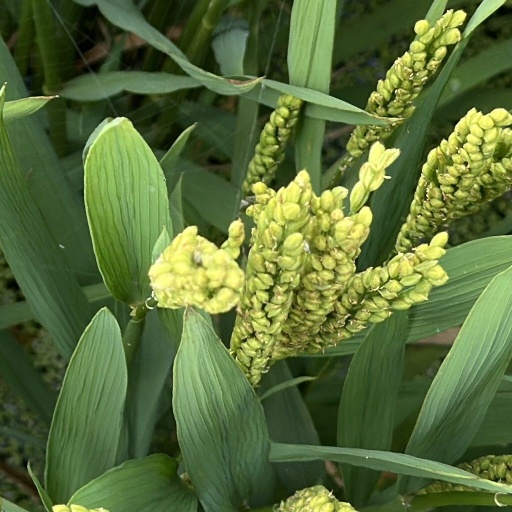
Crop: rice